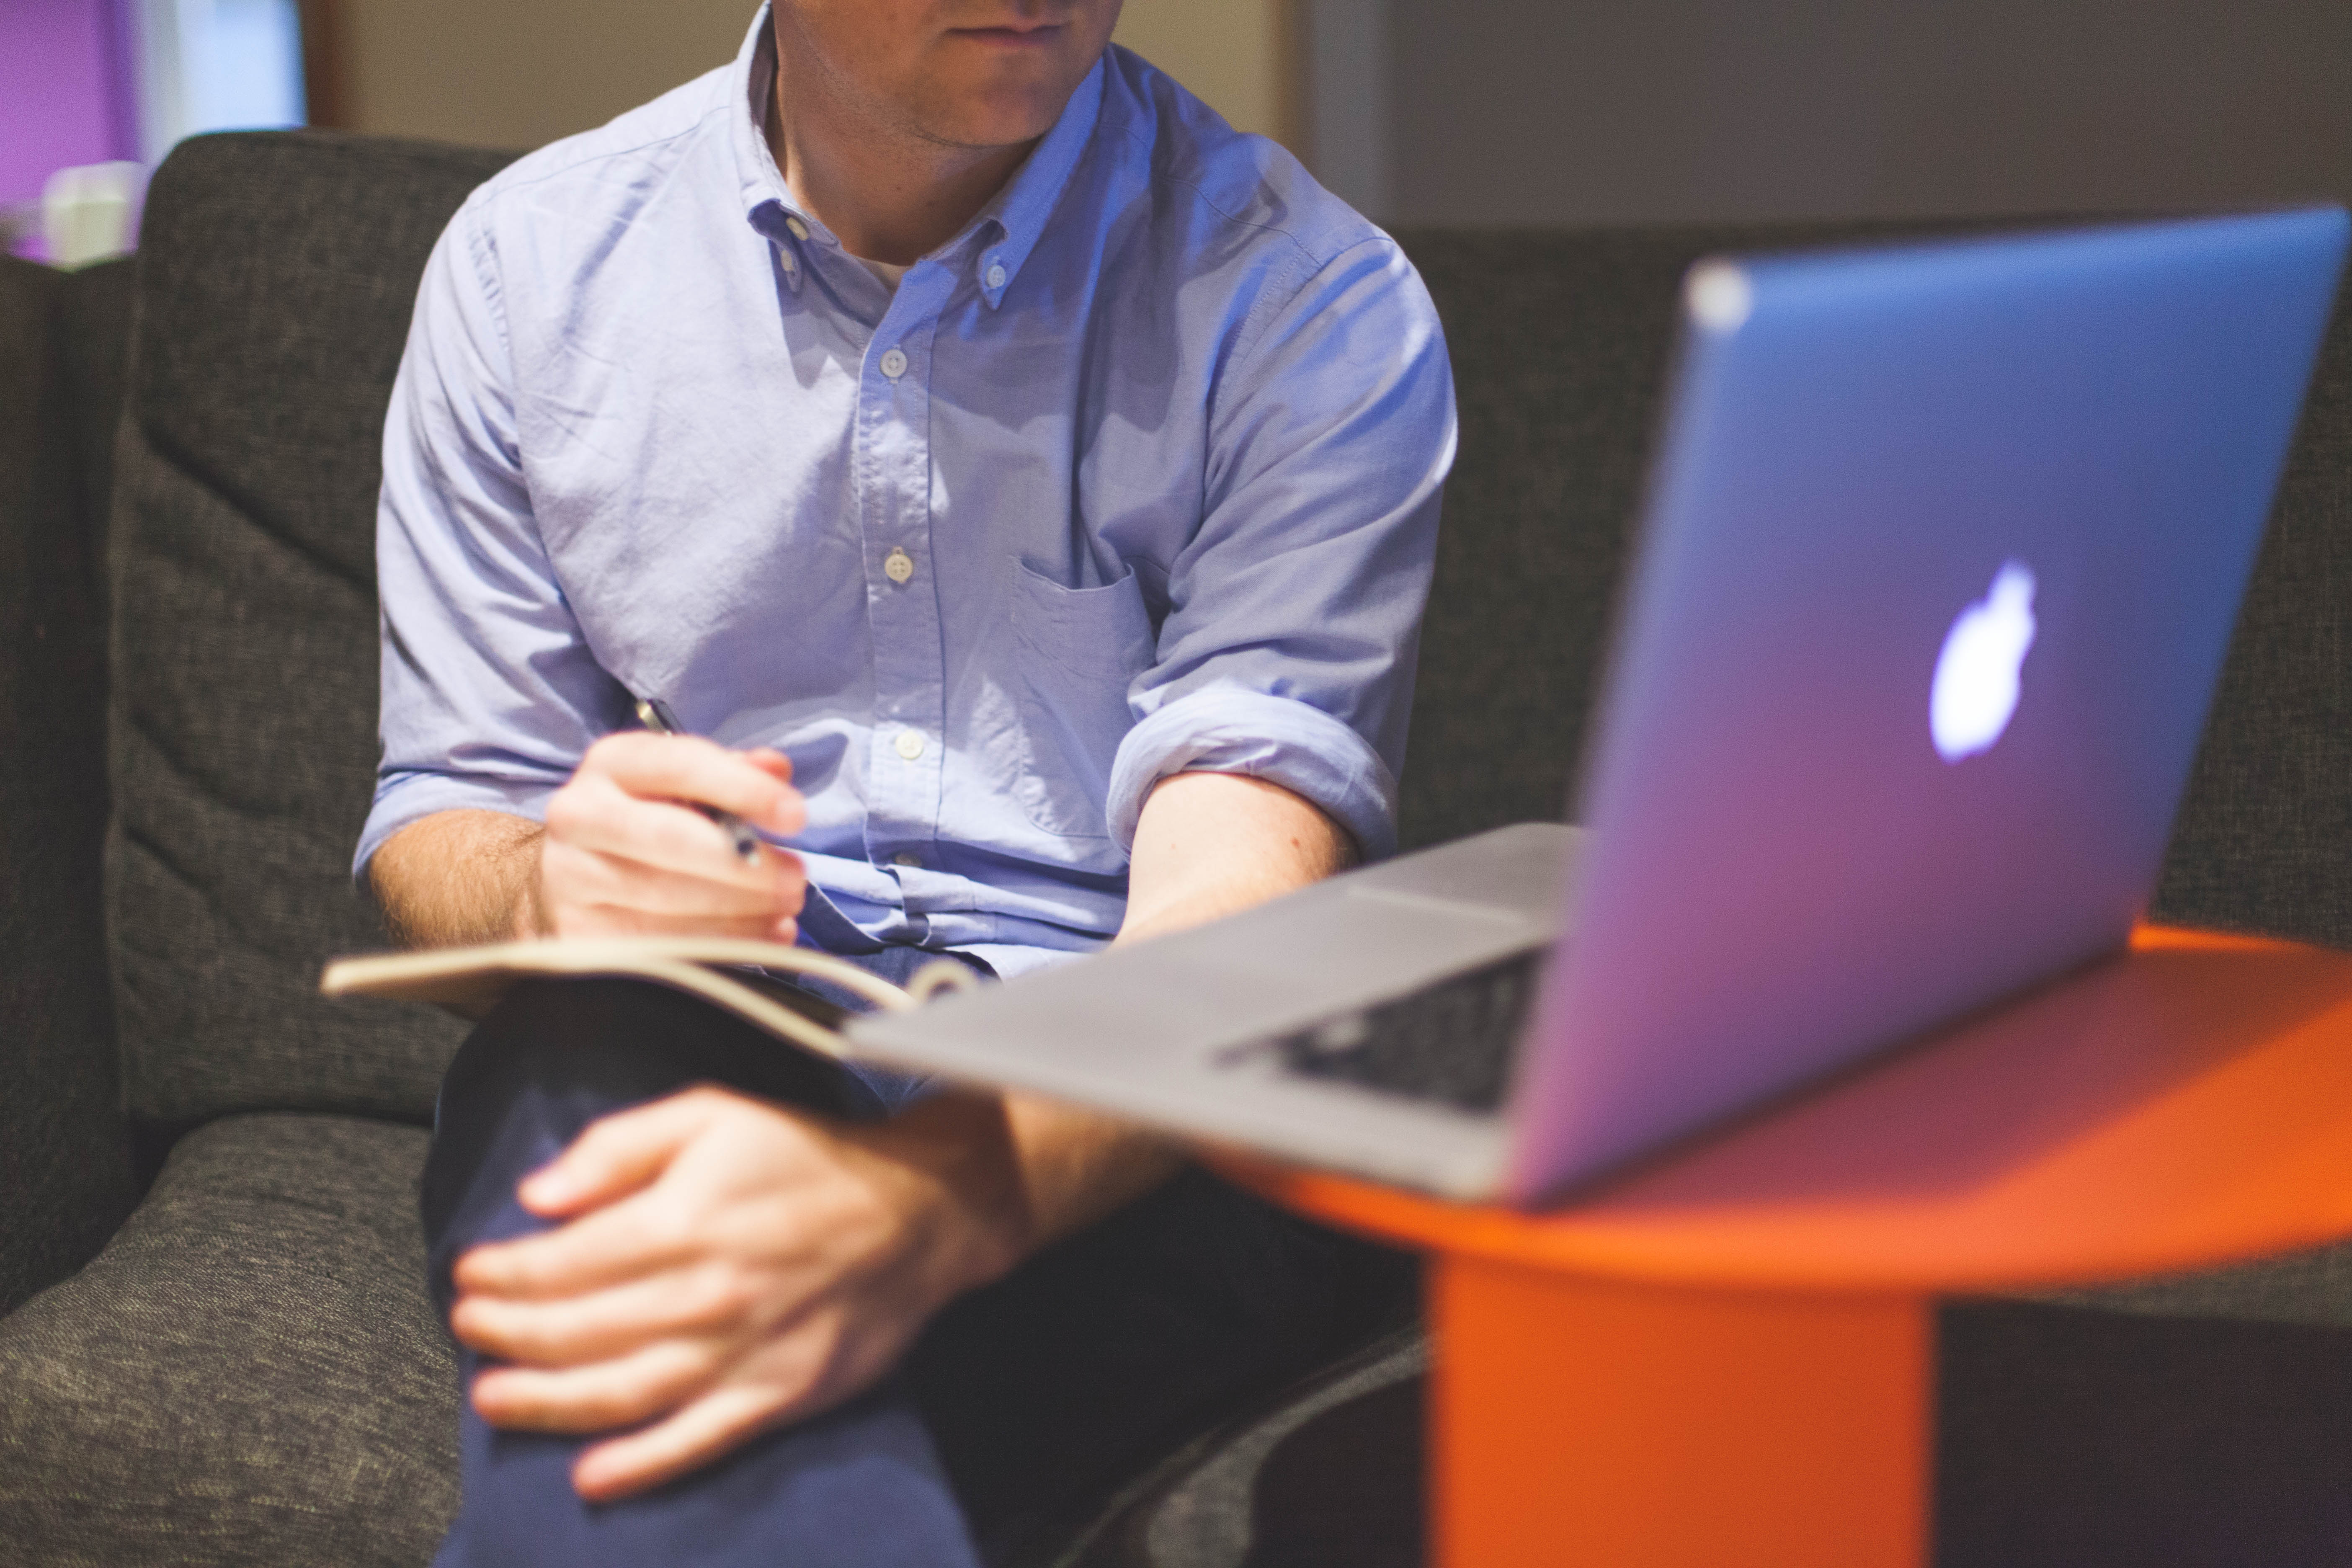
laptop, computer, macbook, apple, man, working, technology, professional, business, learning, notes, businessman